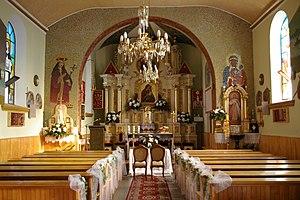
Eglise à Polańczyk en Pologne